Museum of the Moscow Railway (Moscow Rizhsky station)

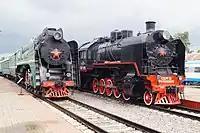
Two steam locomotives

The Museum of the Moscow Railway at Rizhsky station in Moscow (Russian: Музеи Московской железной дороги: Экспозиционная площадка натурной железнодорожной техники музея истории Московской железной дороги) is an open-air exhibition of rolling stock near the Moscow Rizhsky railway station in Moscow.